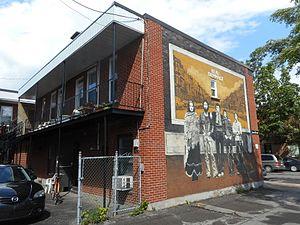
Ruelle Beau Dommage, derrière le «
Beau Dommage est un groupe folk/rock Québécois. Formé en 1972, il se compose de : Pierre Bertrand, Marie Michèle Desrosiers, Réal Desrosiers, Michel Hinton, Pierre Huet, Robert Léger, et Michel Rivard.